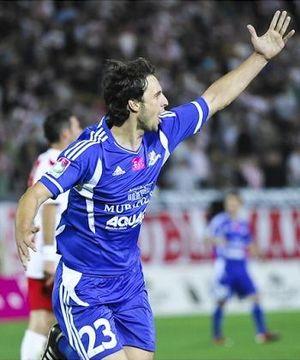
Róbert Demjan, né le 26 octobre 1982 à Levoča, est un footballeur professionnel slovaque. Il occupe actuellement le poste d'attaquant à Iskra Borčice.